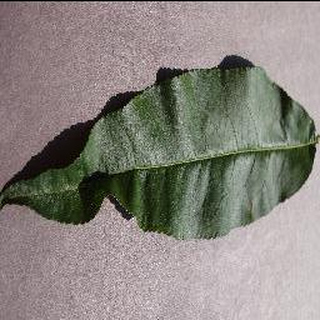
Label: healthy_peach